Thomas Bailey (priest)

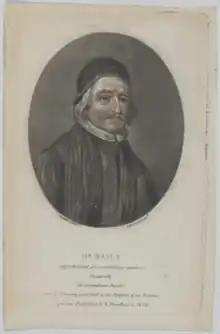
Portrait of Thomas Bailey by David Loggan

Thomas Bailey or Bayly (died c. 1657) was a seventeenth-century English religious controversialist, a Royalist Church of England clergyman who converted to Catholicism.